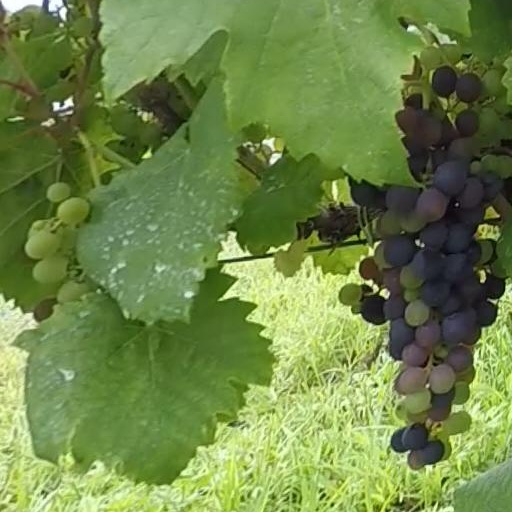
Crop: grape